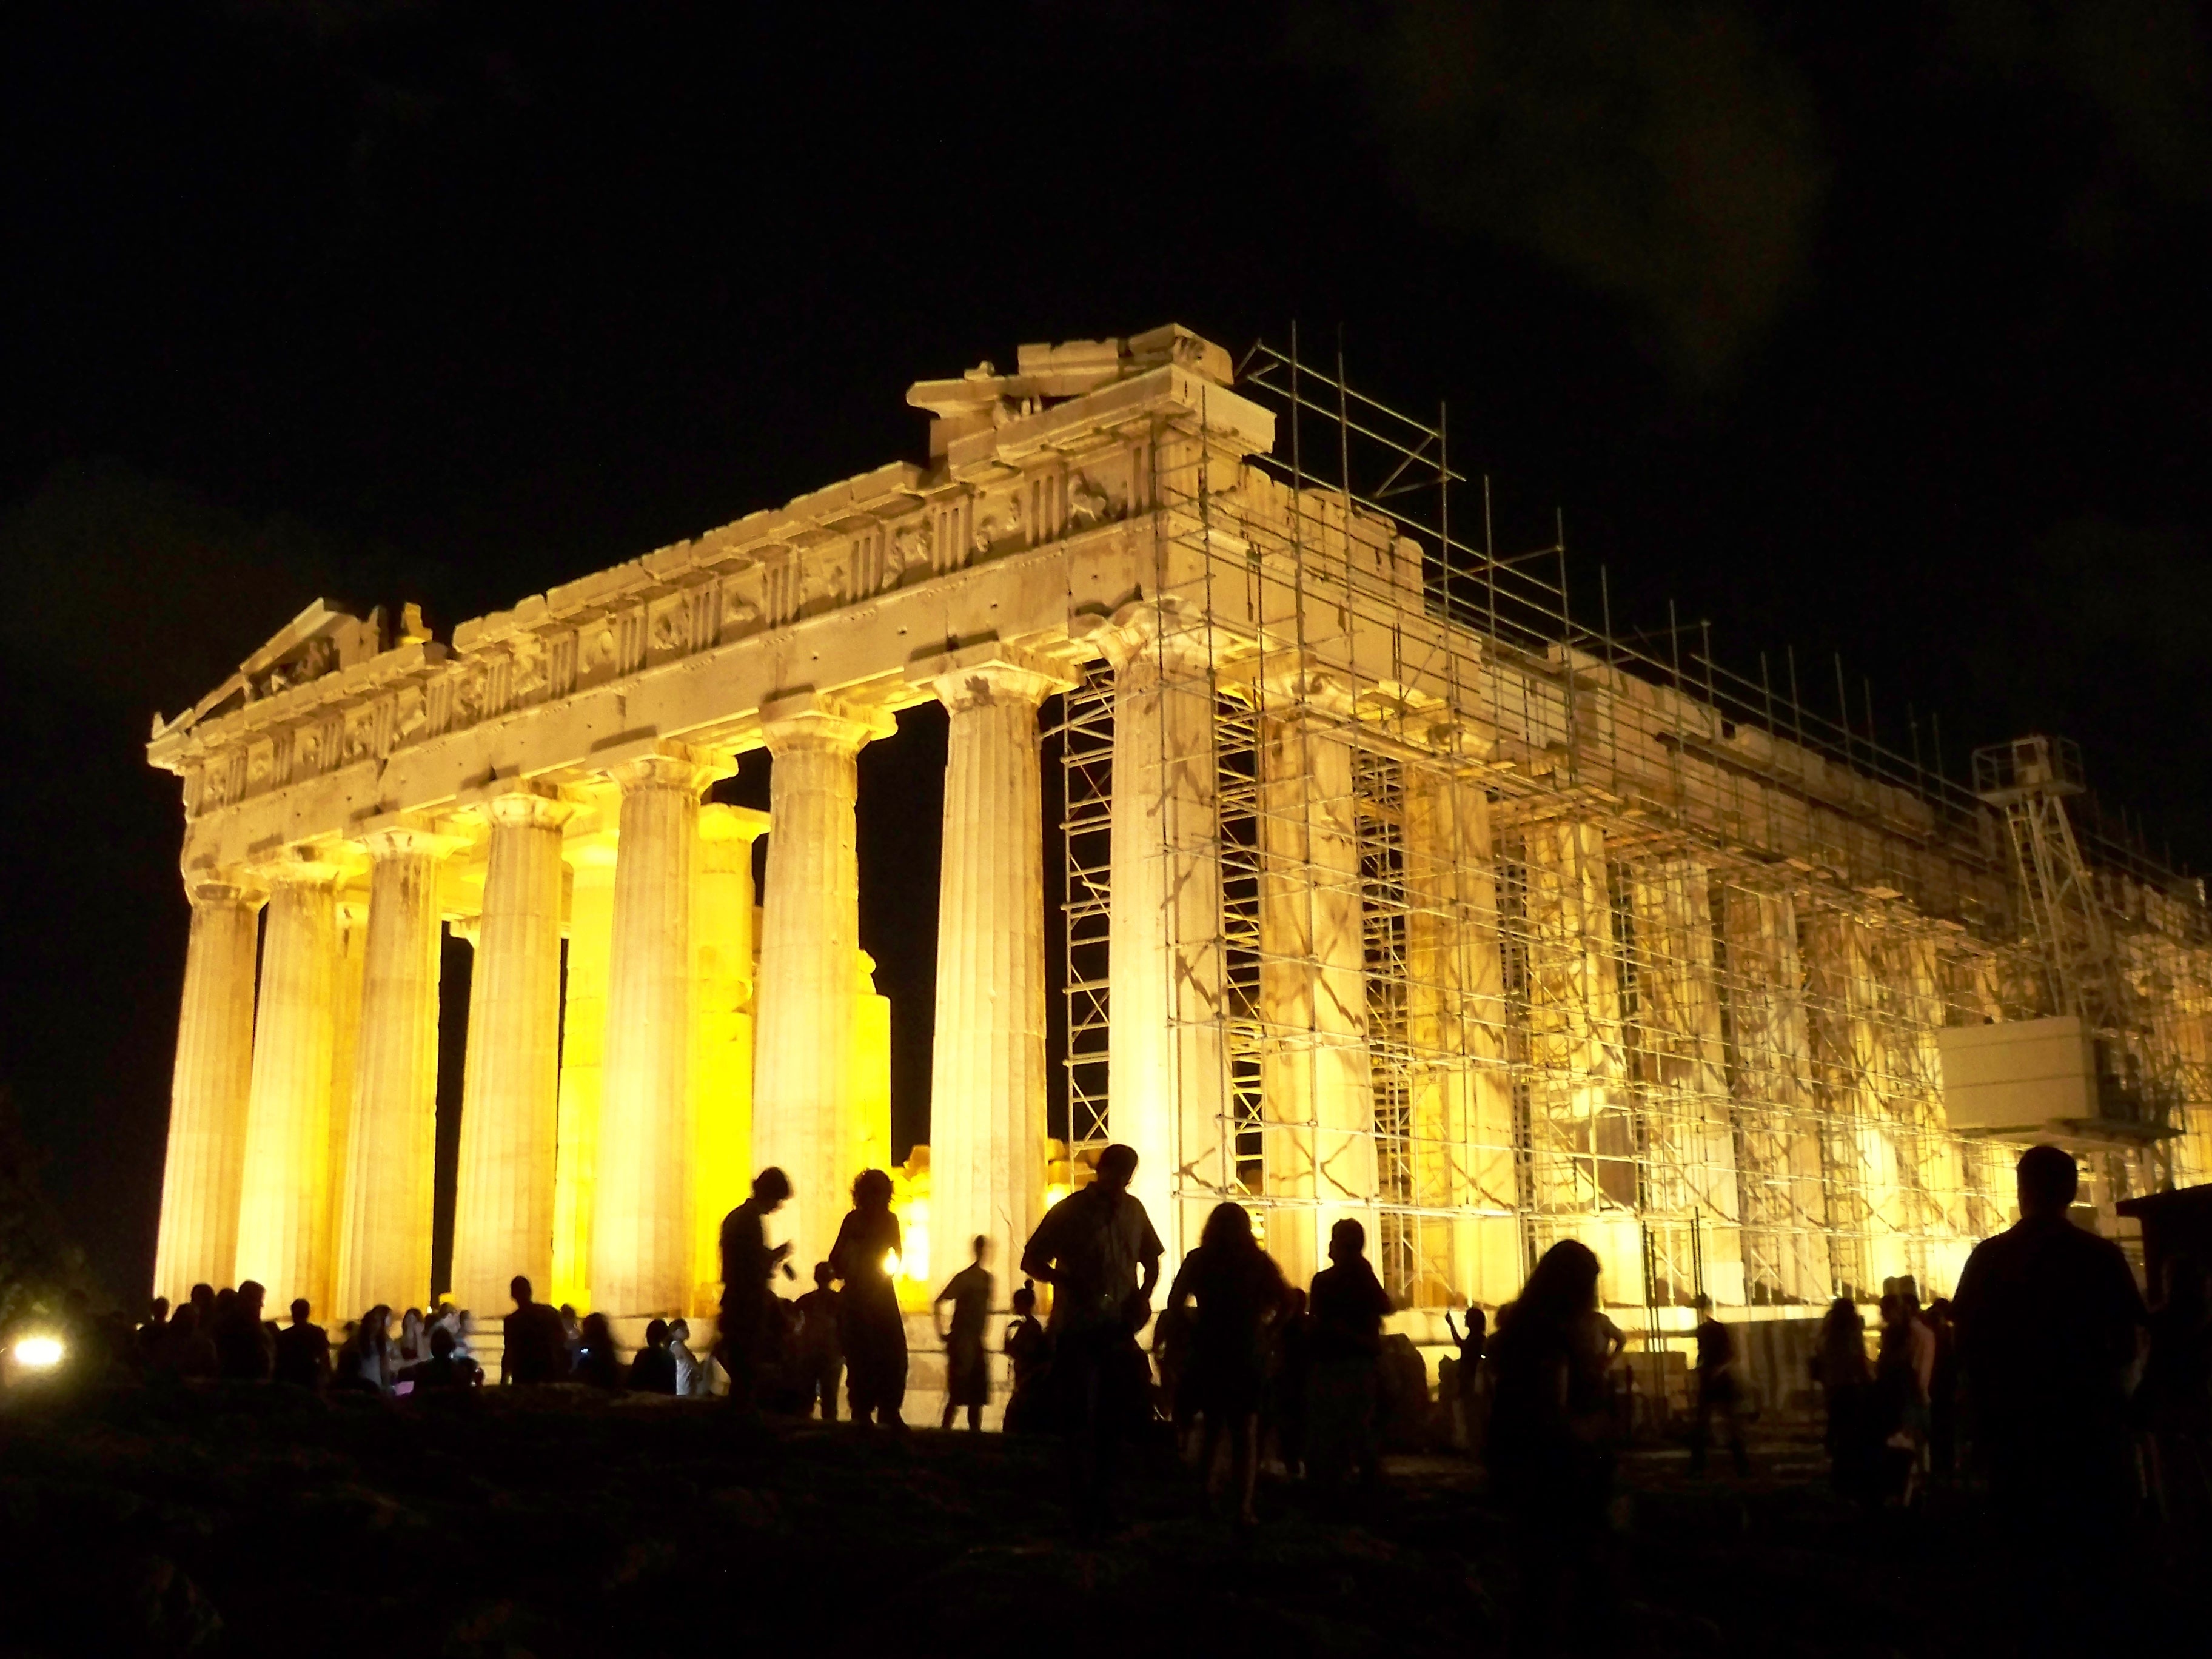
night, palace, old, vacation, evening, column, ancient, landmark, tourism, lighting, classical, temple, marble, greece, history, european, famous, athens, acropolis, touristic, ancient history